Jeff Maehl

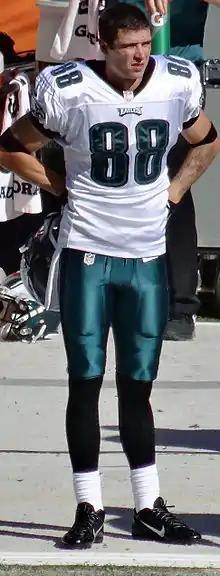
Maehl with the Eagles in 2013

Jeffrey David Maehl (born March 16, 1989) is an American former professional football player who was a wide receiver in the National Football League (NFL). He played college football for the Oregon Ducks and was signed by the Houston Texans as an undrafted free agent in 2011. He also played for the Philadelphia Eagles.